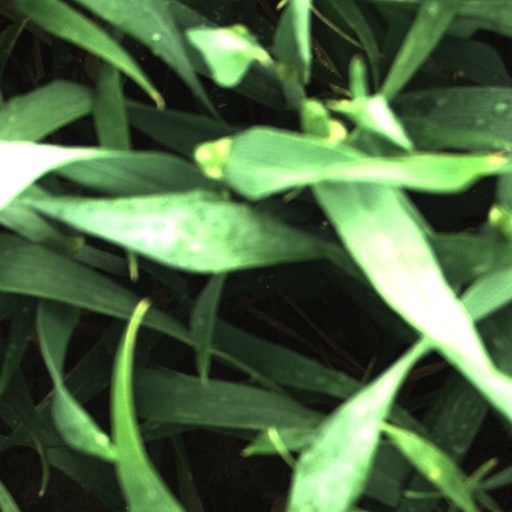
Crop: wheat